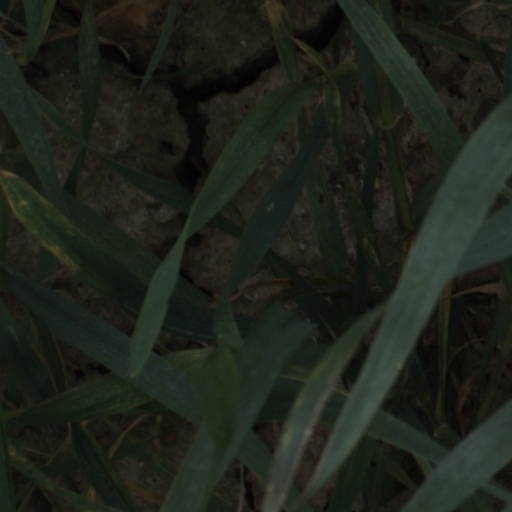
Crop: wheat